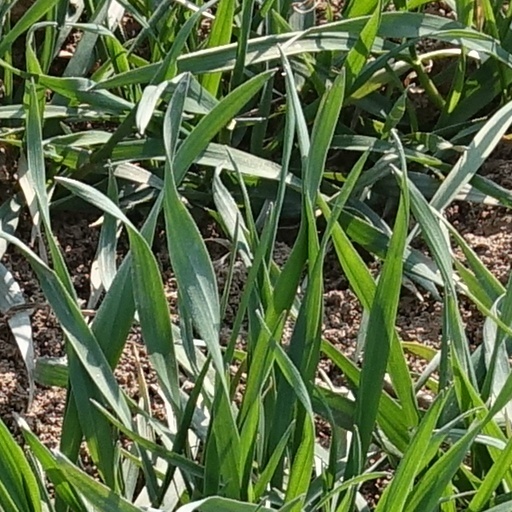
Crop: wheat